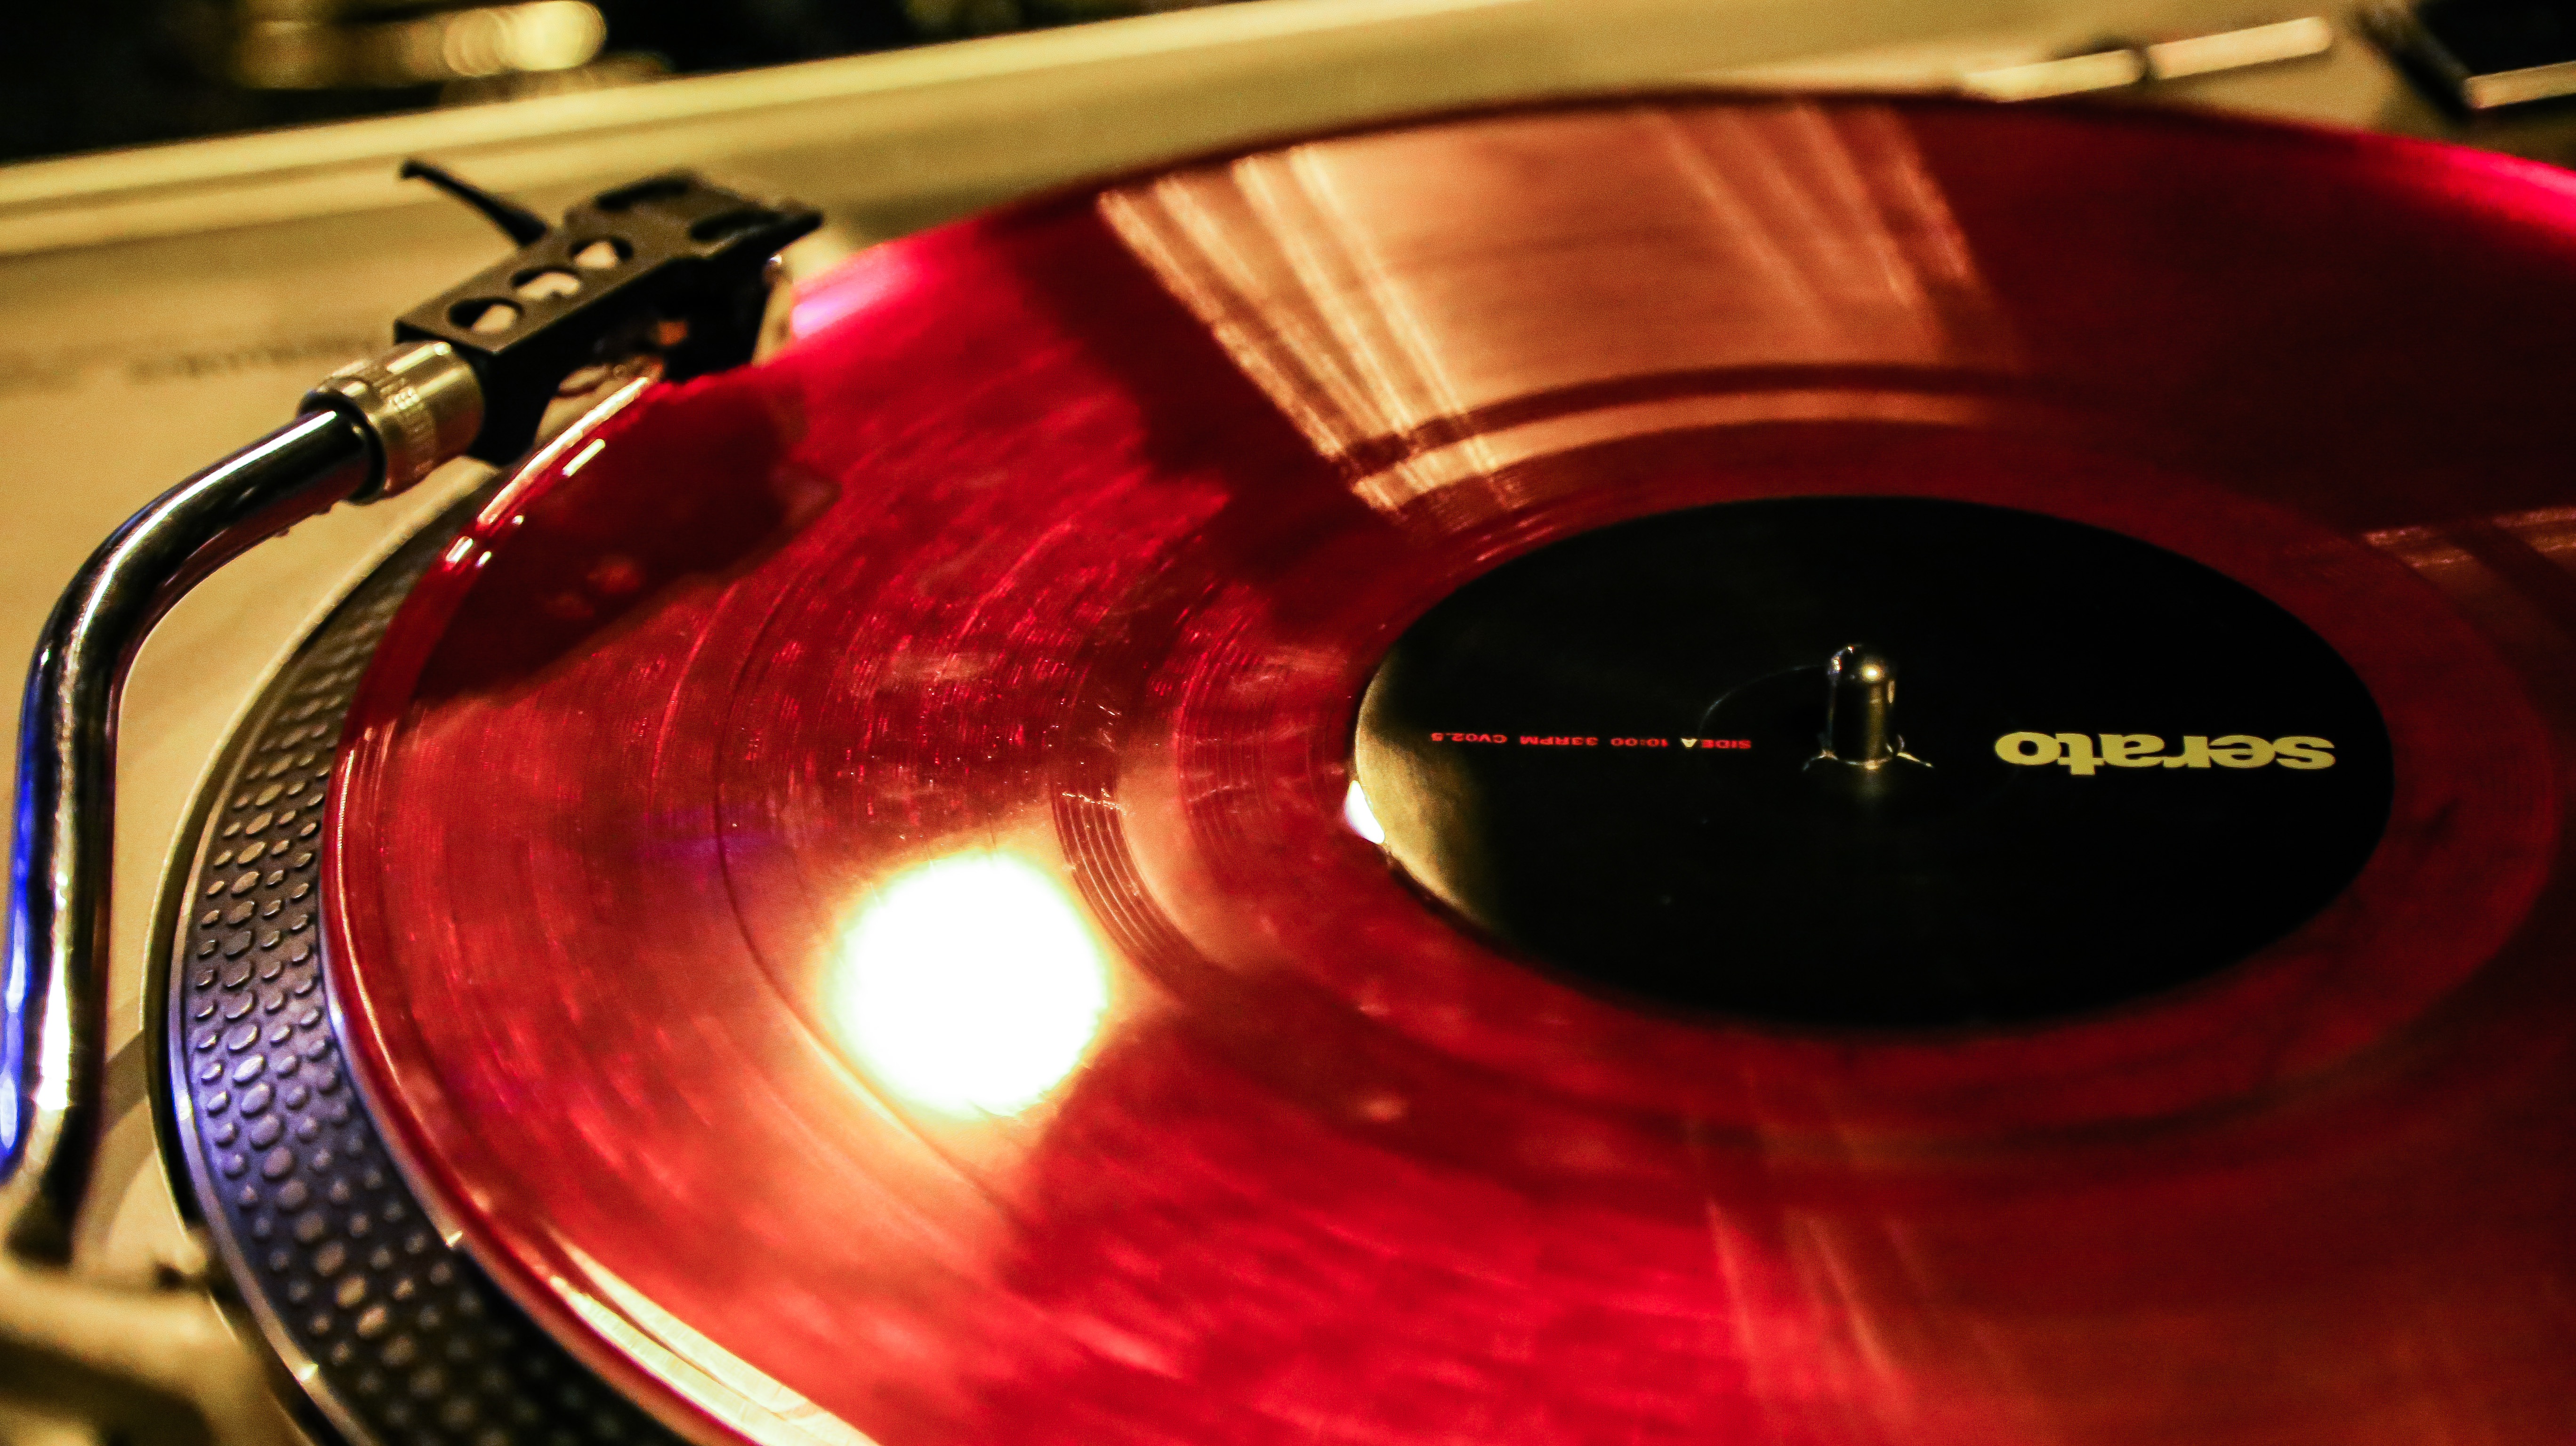
music, vinyl, light, guitar, red, color, record player, circle, dj, eye, party, sound, lp, organ, gramophone record, plucked string instruments, compact disc